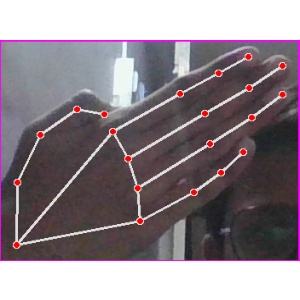
अक्षर: घ